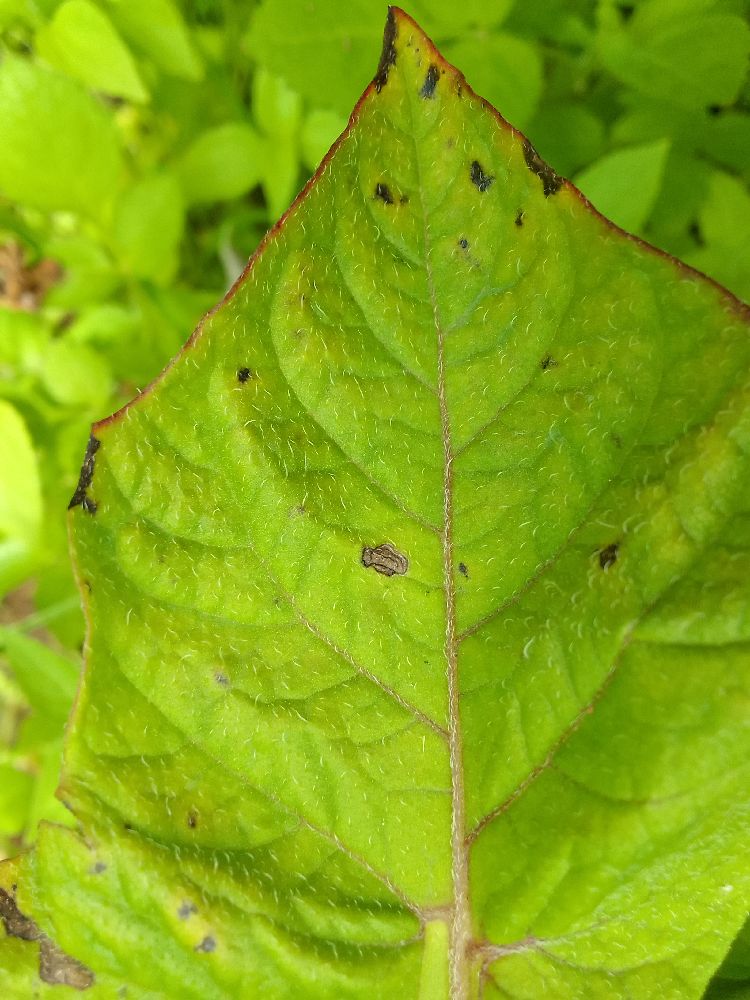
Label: Early blight